Spier's School

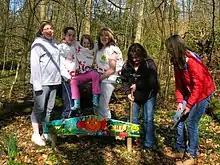
Youth Making Beith Better at the 2010 Spier's CITO Event

The grounds had previously been the farmland of Marshalland farm and the evidence from OS maps does not show the presence of any old woodland after the mid-eighteenth century. Several orchid species are present and a few of the indicators species of older woodland. Ivy dominates the ground flora near the Geilsland Road to the extent that almost all other species are eliminated.